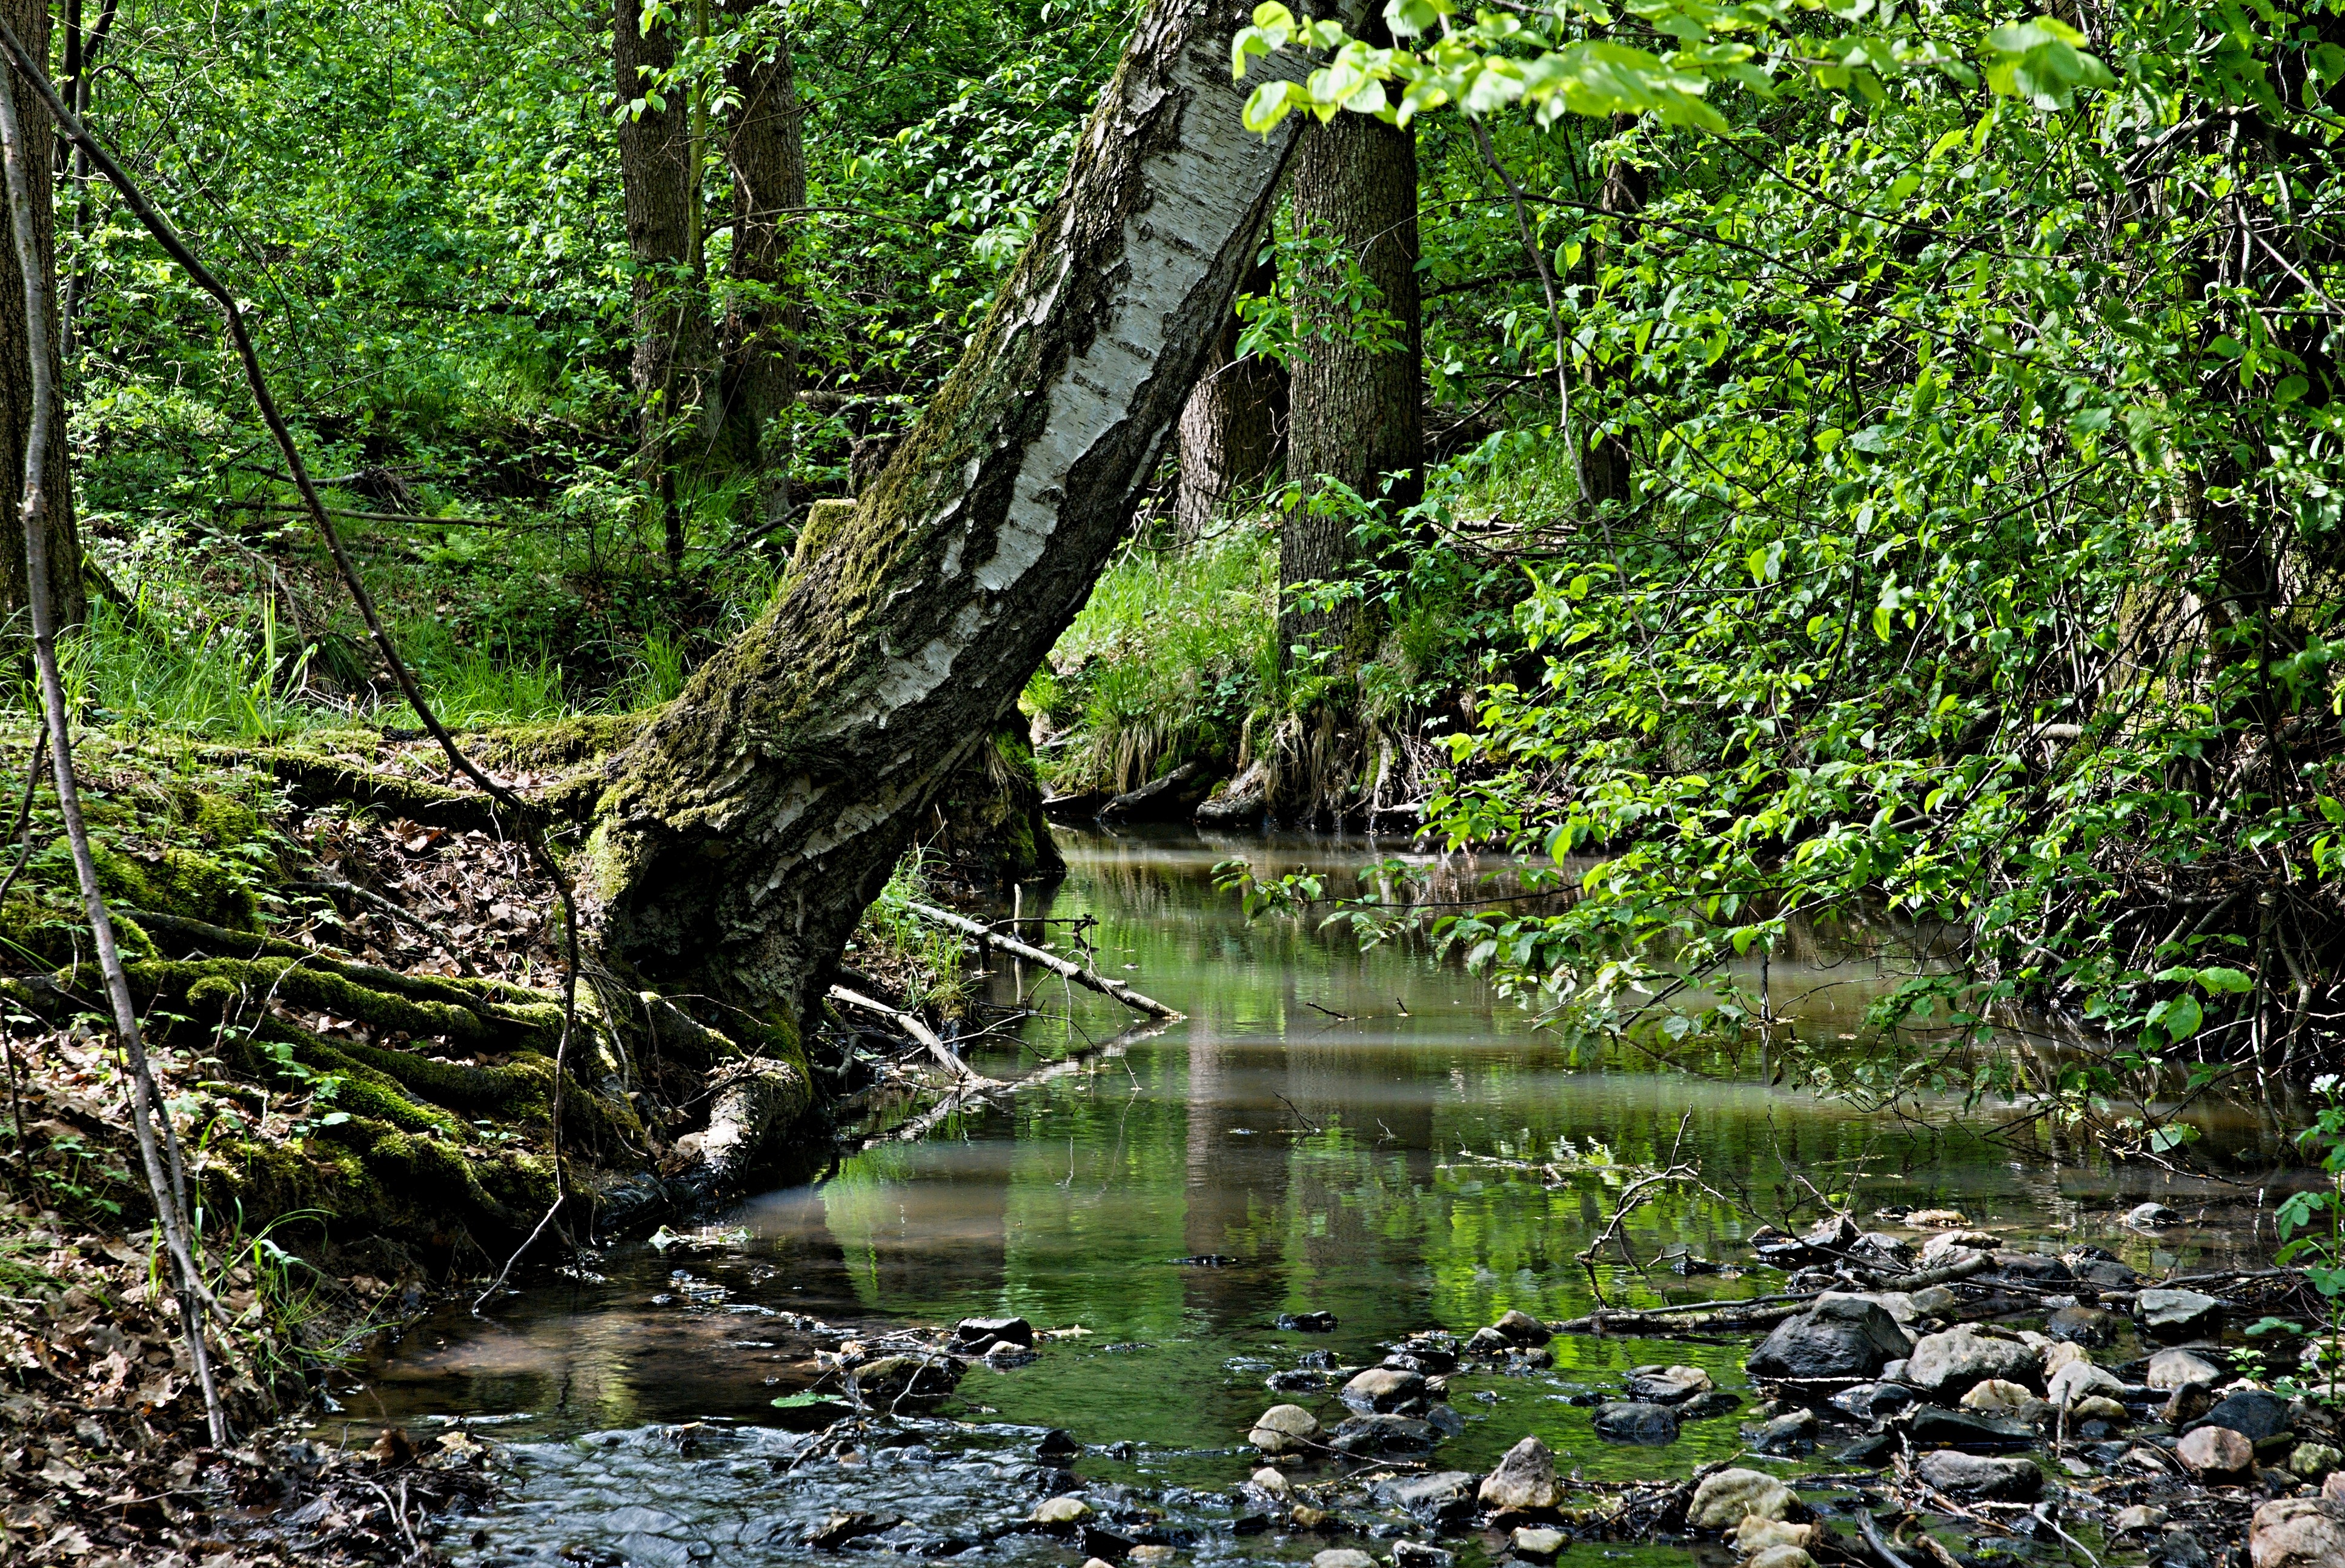
tree, water, nature, forest, swamp, wilderness, branch, plant, sun, leaf, flower, river, pond, stream, green, reflection, jungle, flowing, shadow, botany, surface, trees, stones, hdr, bank, vegetation, rainforest, wetland, change, woodland, habitat, ecosystem, stony, trough, old growth forest, natural environment, geographical feature, woody plant, riparian forest, tributary stropnick